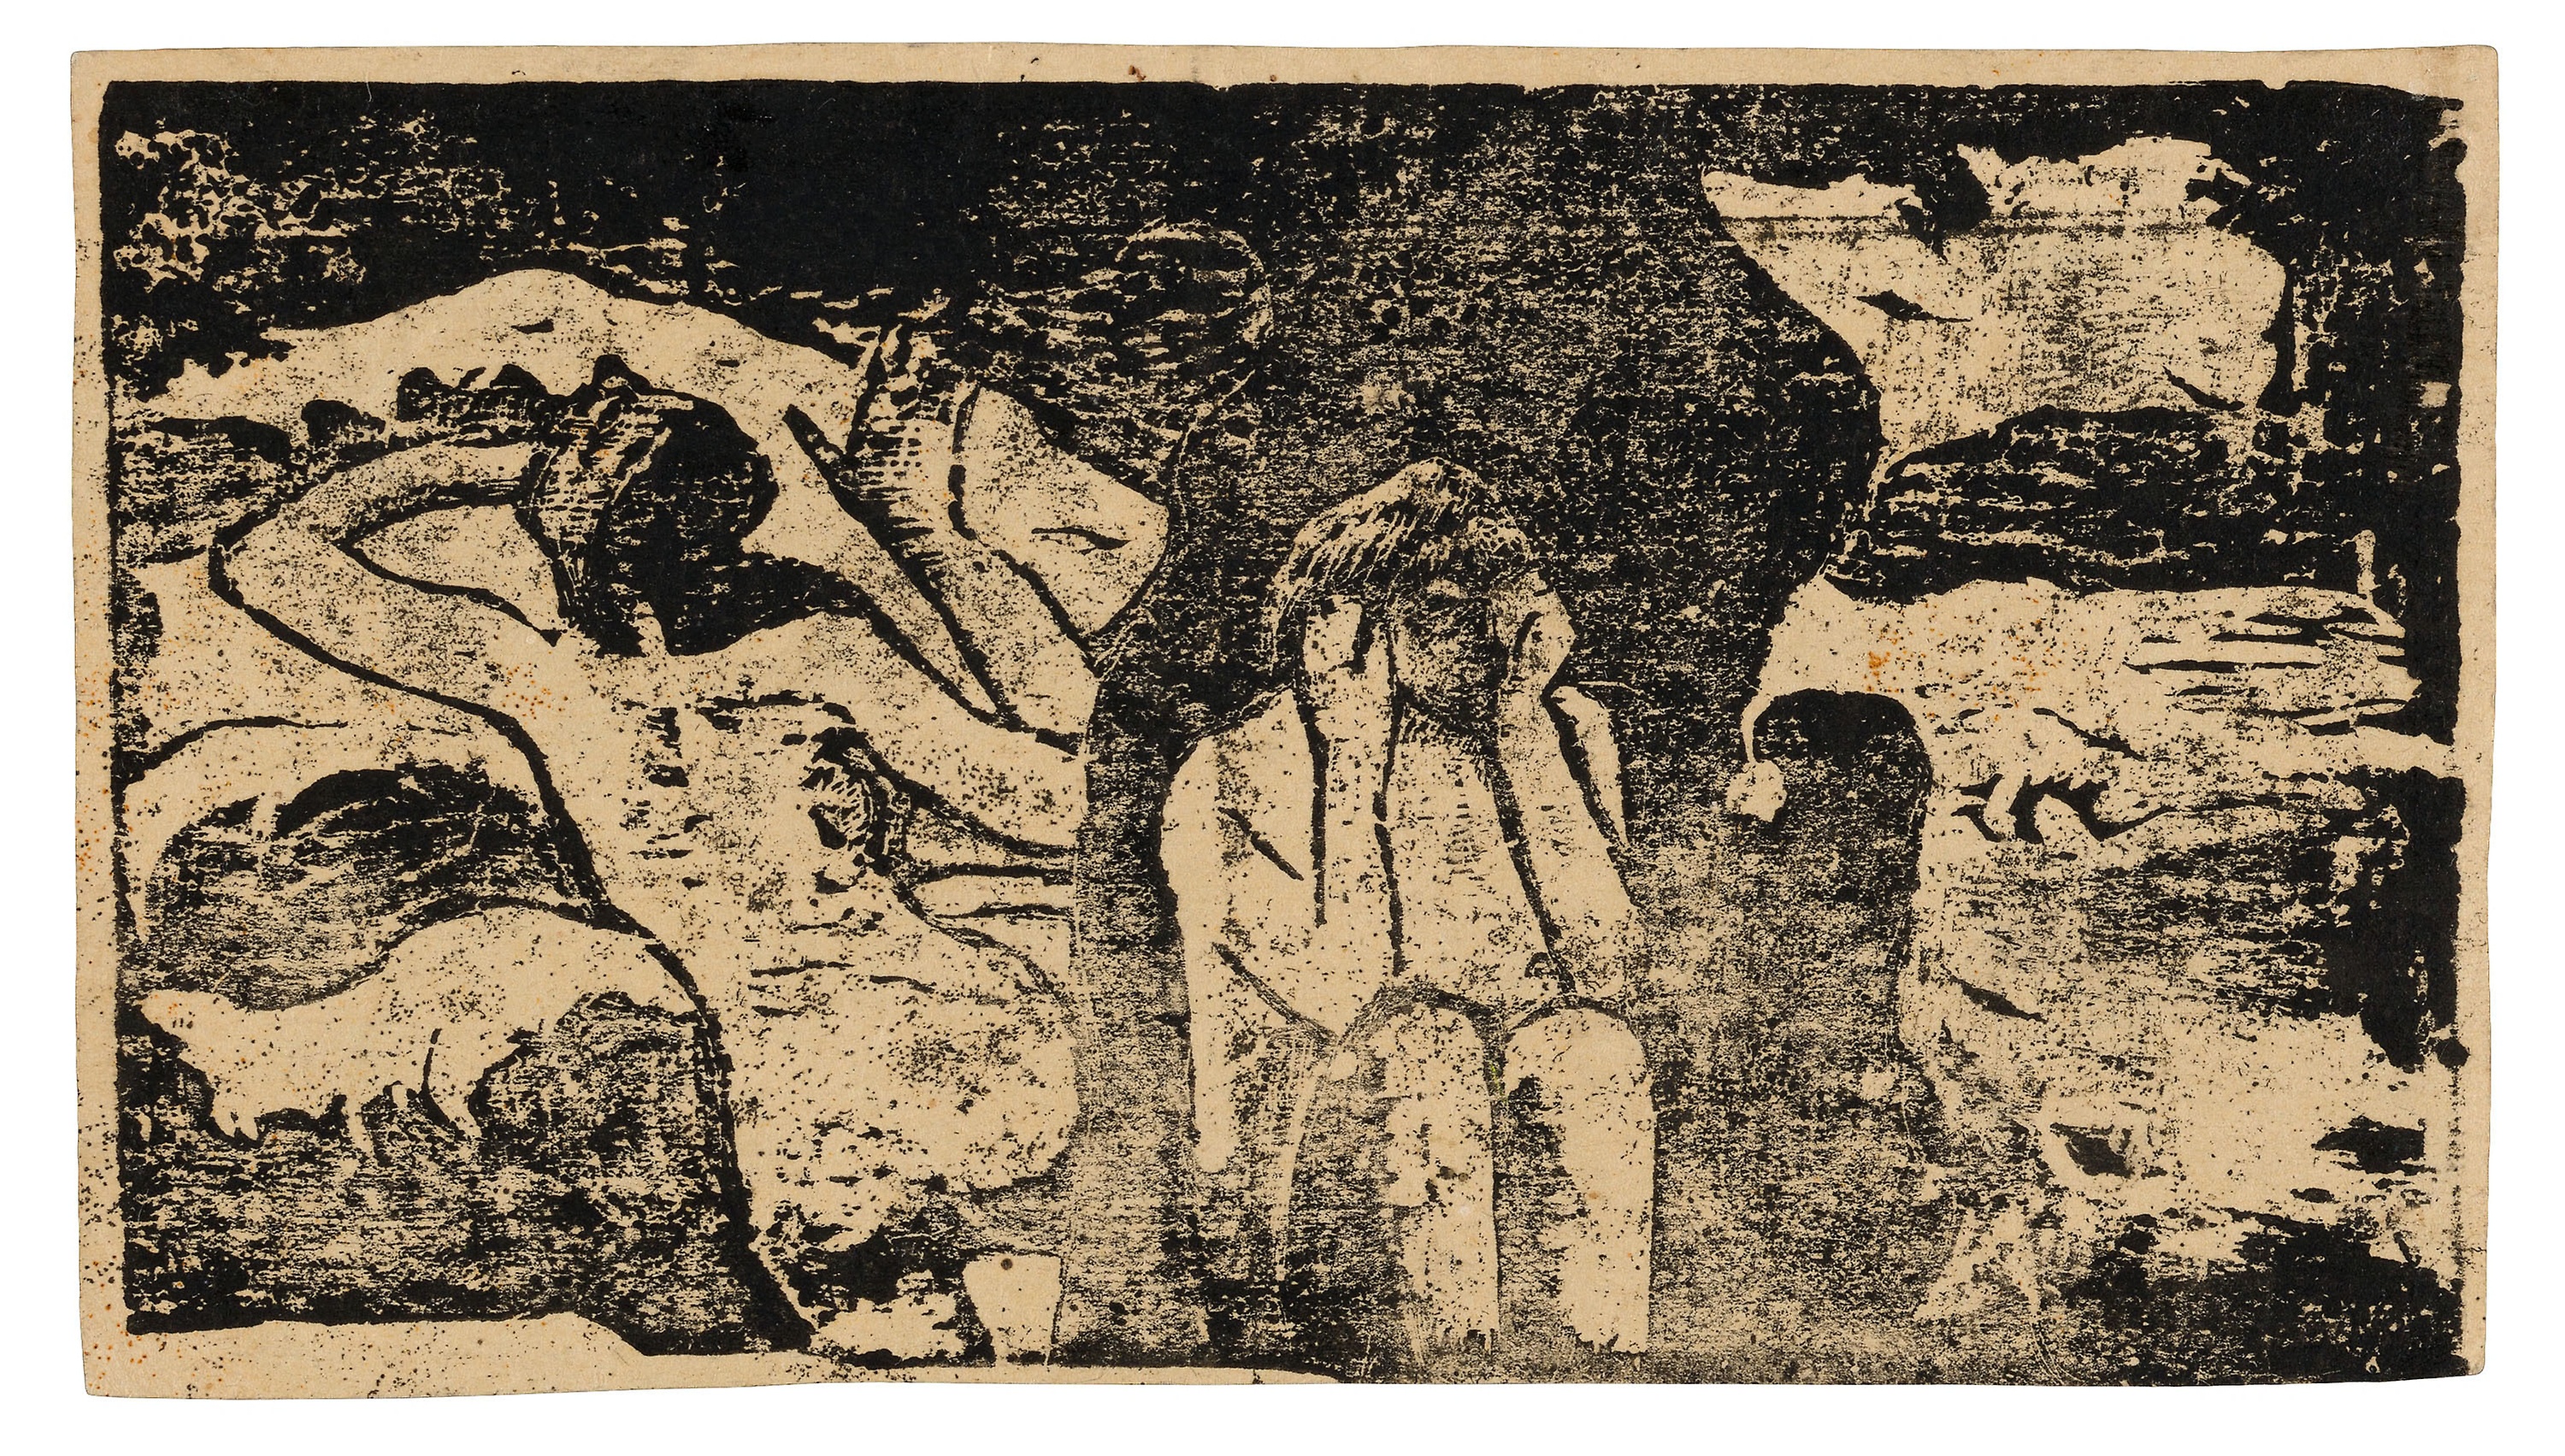
art, history, black and white, visual arts, printmaking, illustration, ancient history